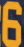
Number: 6